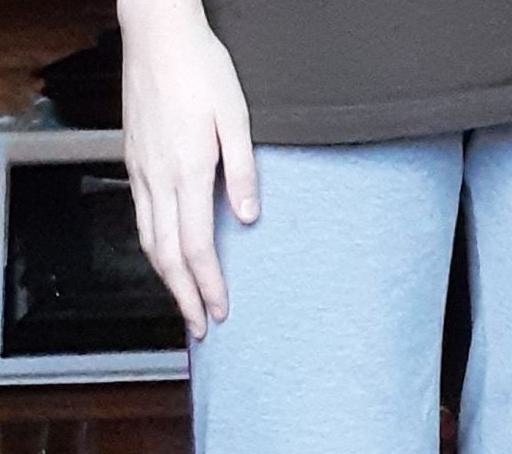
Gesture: no_gesture